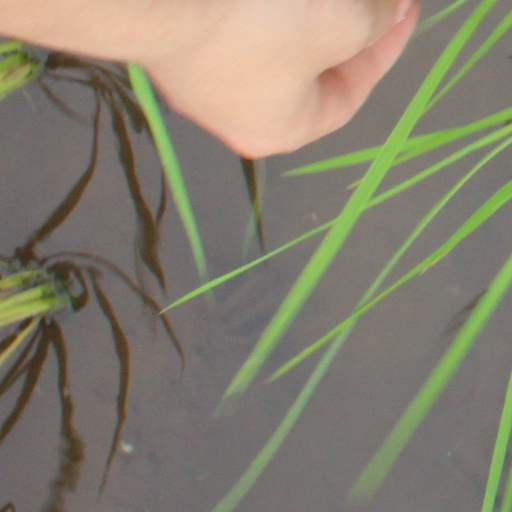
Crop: rice